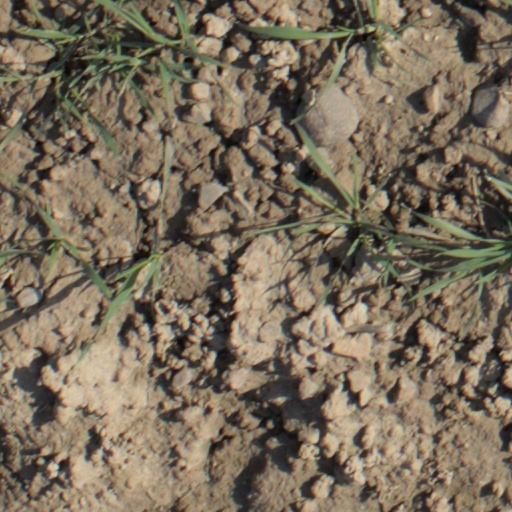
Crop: wheat